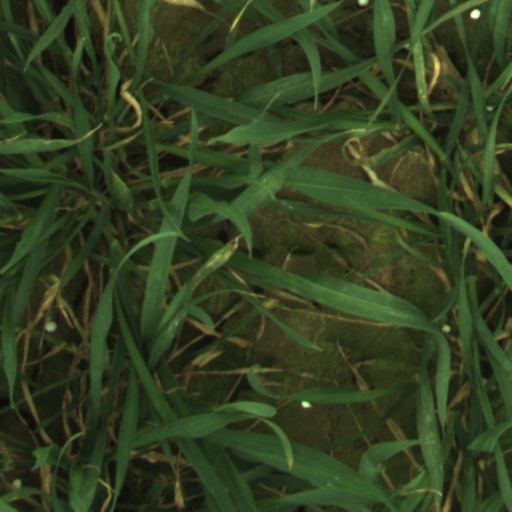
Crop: wheat